Vermont State House

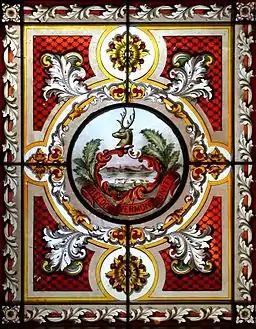
The state coat-of-arms is illustrated in one of two stained glass skylights In the Cedar Creek Room, a reception room in the west wing.

The second floor of the west wing includes the Cedar Creek Room, a large reception room featuring a mural painted by Julian Scott in 1874. The mural nearly fills the south wall and depicts the Battle of Cedar Creek during the American Civil War. The painting highlights the contributions of Vermont troops in the battle. The room is illuminated by two stained glass skylights in the deeply coffered ceiling dating to 1859 when the room housed the State Library. At some time the skylight was broken, and the opening closed. In 1970, while doing renovation work, workers discovered the broken pieces neatly stacked in the attic above the room. The pieces were reassembled, conserved, and reinstalled during the mid-1980s. One window (shown at left) depicts the obverse of the coat of arms of Vermont, which is a more painterly armorial representation of the Great Seal of Vermont (reserved solely for embossing documents), the arms are topped by the head of a buck white-tailed deer and circled by branches of Eastern White Pine ("Pinus strobus"). Pine badges were worn as an expression of Vermont identity by citizens while the state was a republic, and again during the American Civil War by Vermont's military regiments. The other skylight features the rarely seen reverse of the state coat of arms, a female personification of the state referred to as "Vermontannia." The wall stencils in the Cedar Creek Room are the original patterns, recreated based upon old photographs, and the colors were matched by paint analysis. It is seated among sheaths of corn and wheat, representing Vermont's agricultural history. This room is restored to its 1888 appearance when the room was converted from the State Library to use as a governor's reception room. The walls, and 20-foot ceilings are polychrome painted in a complex palette of tertiary colors: burnished copper, russet, salmon, and a deep blue-green with overlays of metallic stencilling. The style is largely of the Aesthetic Movement.